Mason Williams (baseball)

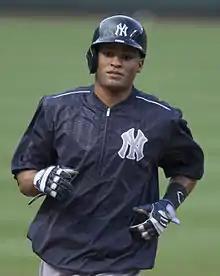
Williams with the New York Yankees

Mason Jordan Williams (born August 21, 1991) is an American former professional baseball outfielder. He played in Major League Baseball (MLB) for the New York Yankees, Cincinnati Reds, Baltimore Orioles, and New York Mets.